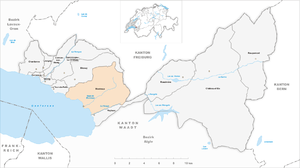
Montreux, depuis la fusion en 1961 du Châtelard et des Planches, est une commune suisse du canton de Vaud, située dans le district de la Riviera-Pays-d'Enhaut.